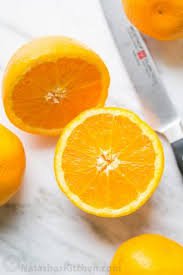
Label: Orange